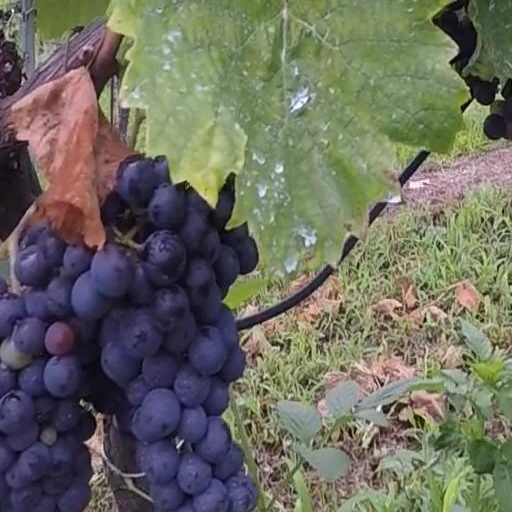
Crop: grape